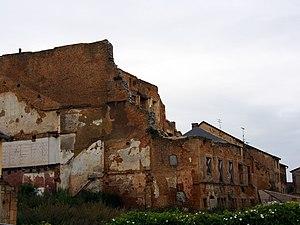
Le siège de Montmédy est un épisode de la guerre franco-allemande de 1870. La petite place de Montmédy, dans la Meuse, est assiégée par l'armée de la coalition allemande. Défendue par le 57ᵉ régiment d'infanterie de ligne, la Garde nationale et des éléments d'autres unités, elle capitule le 14 décembre 1870.